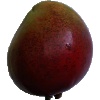
Label: Mango Red 1